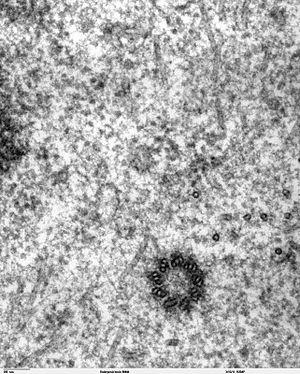
Le centriole est une structure cellulaire intracytoplasmique constituée de neuf triplets inclinés de microtubules, entourés par un certain nombre de protéines collectivement appelé matrice péricentriolaire de MAP.